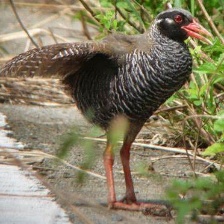
Species: OKINAWA RAIL
Scientific name: GALLIRALLUS OKINAWAE
ImageNet parent category: european_gallinule